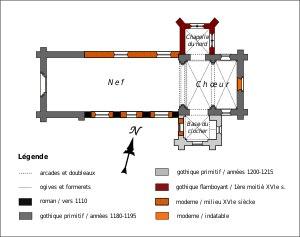
L'église Notre-Dame de Pondron est une église catholique paroissiale située à Fresnoy-la-Rivière, dans l'Oise, en France. Elle est, pour l'essentiel, de style gothique primitif, et a été édifiée en deux campagnes rapprochées, entre la fin du XIIᵉ et le début du XIIIᵉ siècle, en réutilisant les murs latéraux d'une vieille nef romane du début du XIIᵉ siècle, qui a été prolongée vers l'ouest et munie d'un nouveau portail. L'église Notre-Dame fournit notamment un exemple d'un petit chœur carré de deux courtes travées à clocher en bâtière latéral ; avec une chapelle à niche d'autel dans la base du clocher ; un chevet initialement éclairé par une unique fenêtre ; des formerets retombant sur des culs-de-lampe sculptés de têtes humaines ; et une bâtière du clocher disposé perpendiculairement à l'axe de l'édifice. Le clocher central est la règle dans la région, et les chevets plats sont le plus souvent ajourés d'un triplet. L'on note également des partis archaïsants, notamment l'emploi de contreforts plats d'allure romane et de baies en plein cintre encore au début du XIIIᵉ siècle.